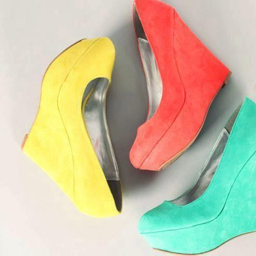
i want some of these , especially turquoise ! :)